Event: Nepal Earthquake
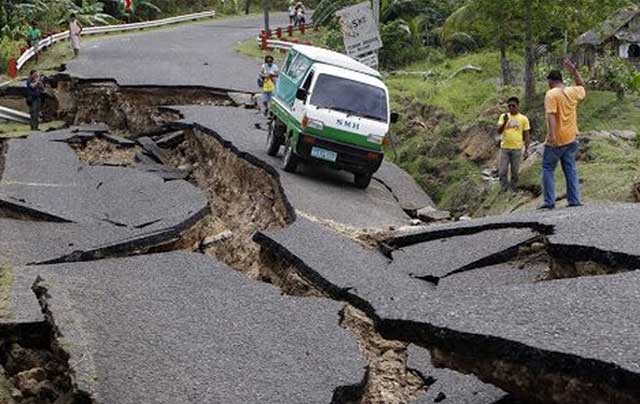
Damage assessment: damage